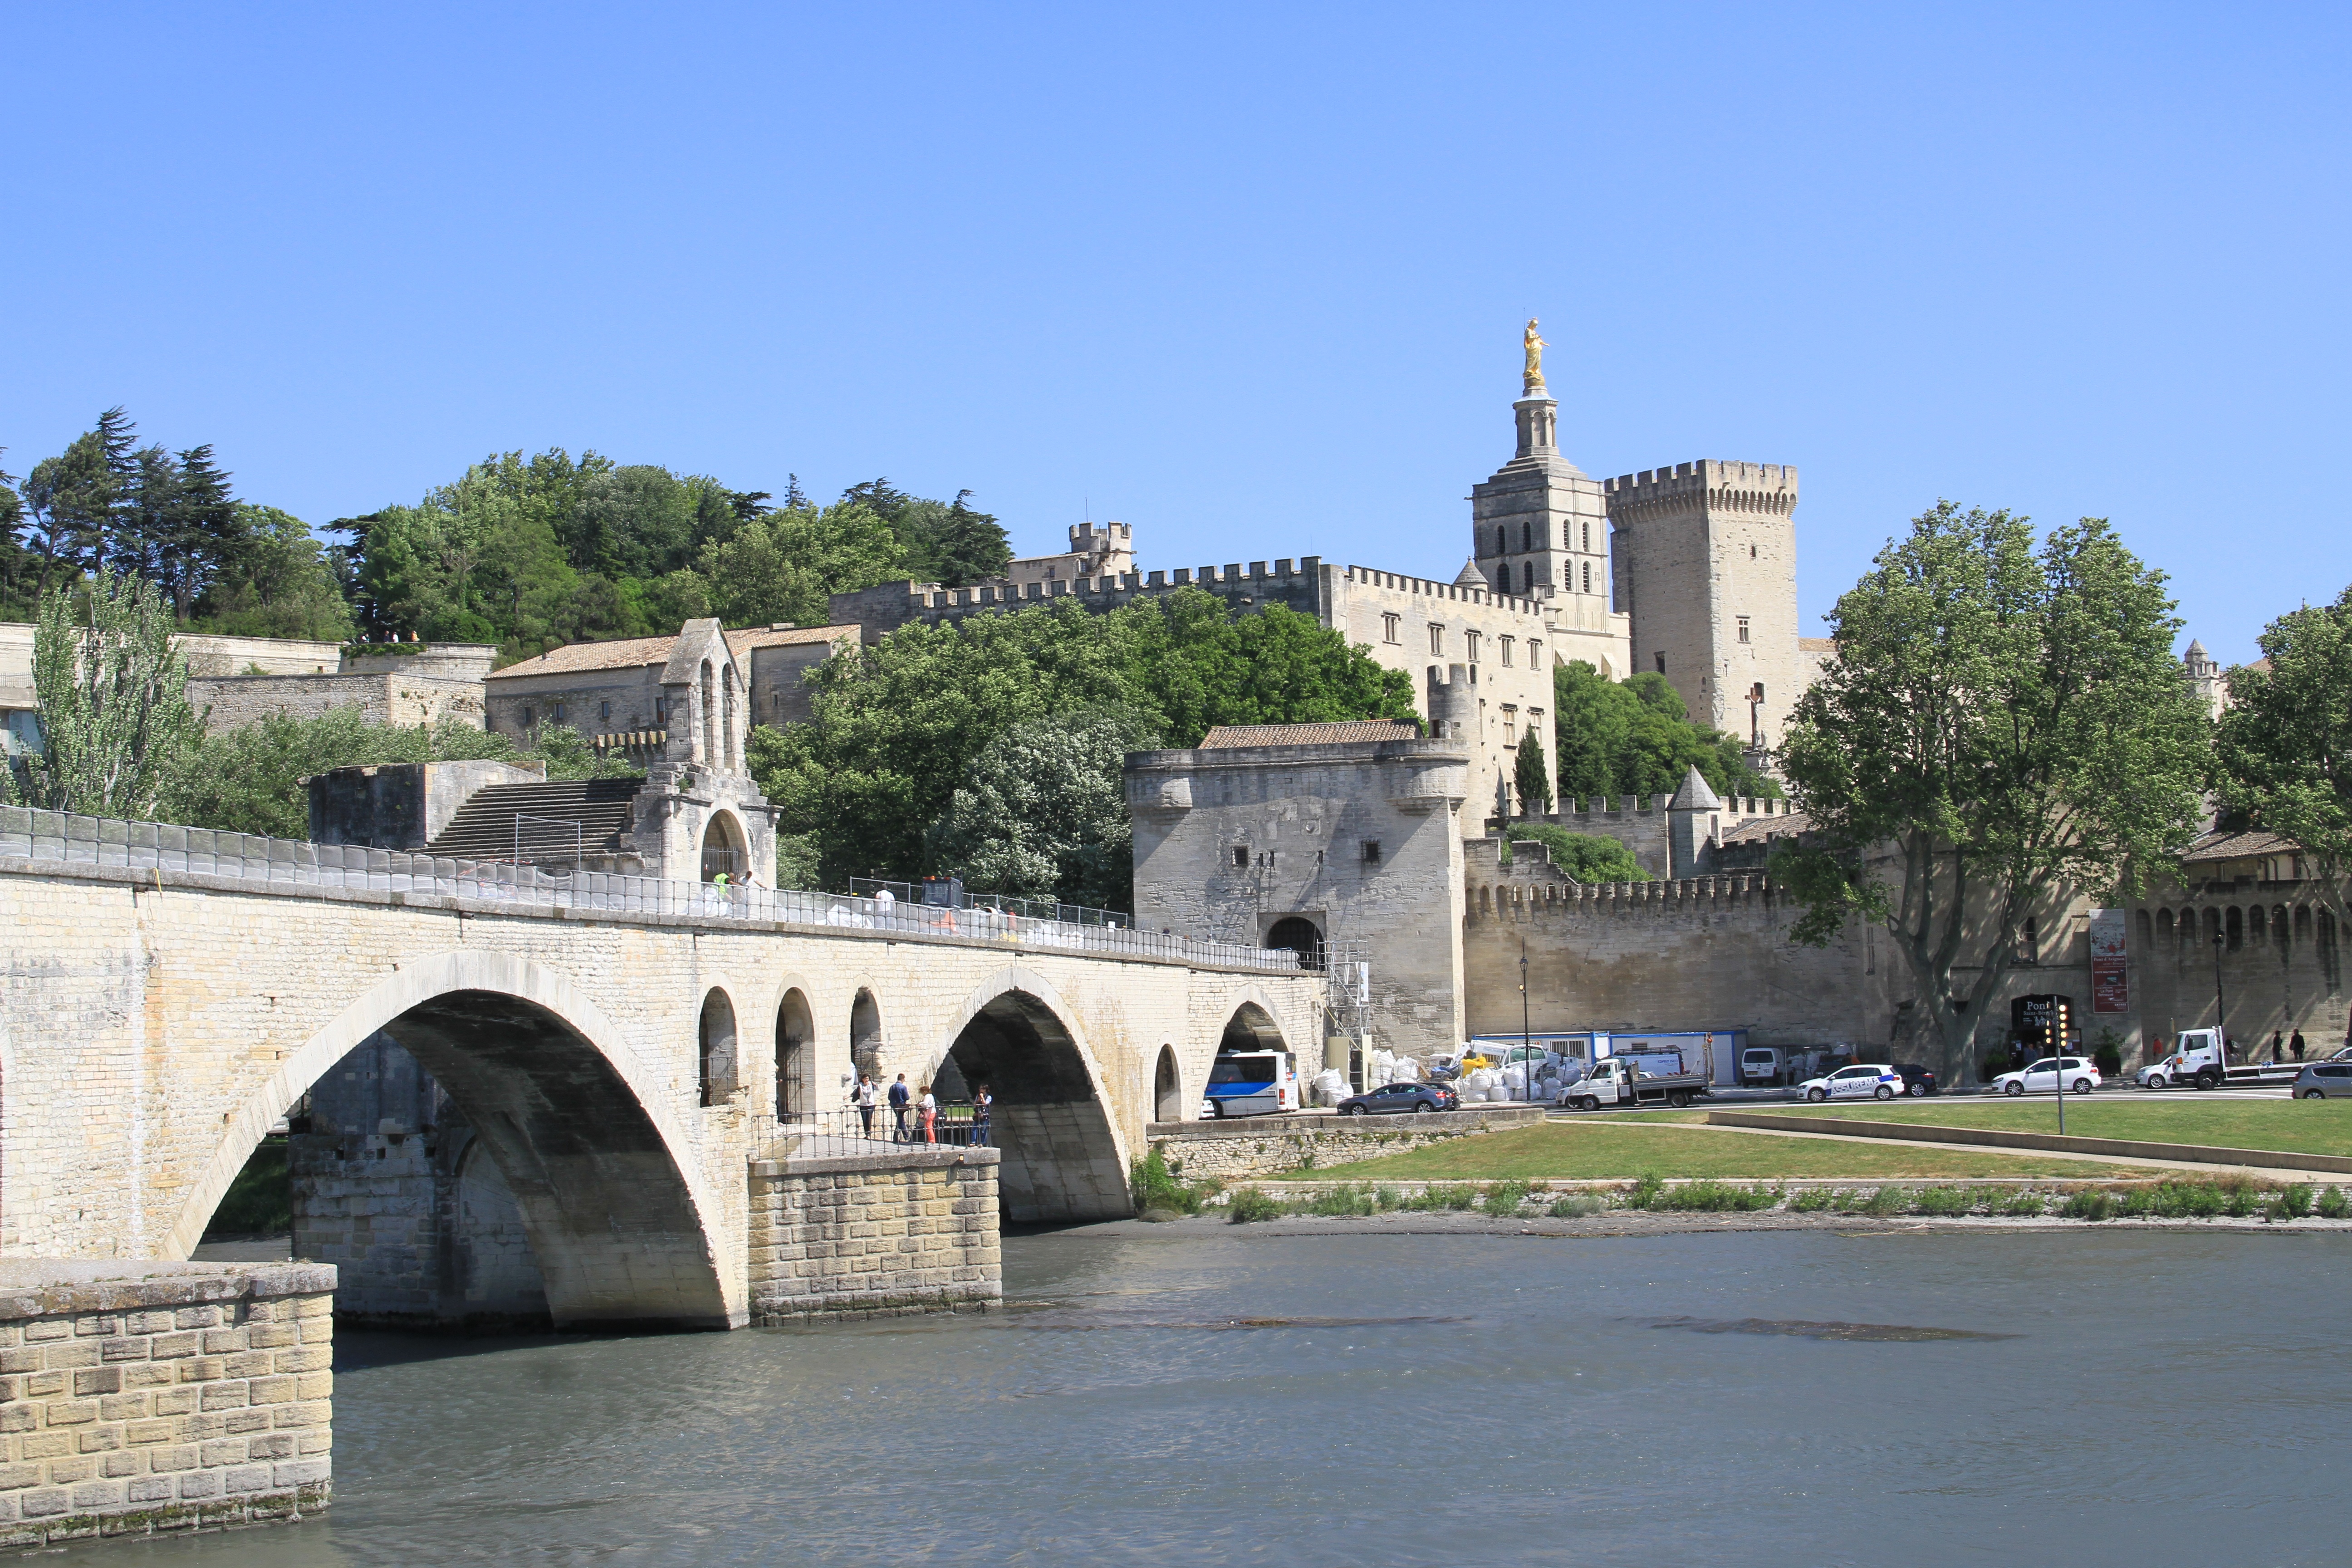
bridge, town, river, france, landmark, waterway, provence, avignon, tours, rhone, pont d avignon